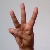
The image shows a hand gesture representing the letter 'W' in Indian Sign Language.